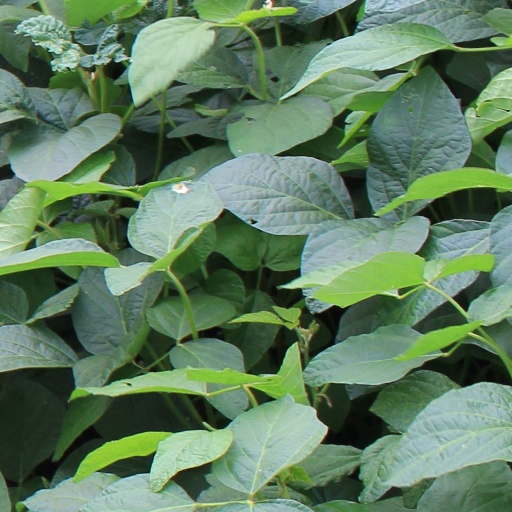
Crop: soybean